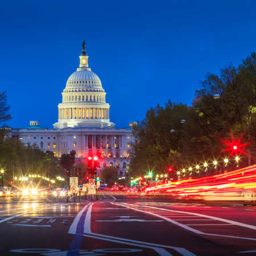
the building in stock photo